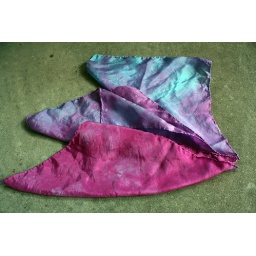
THese were dyed in the tub along with the hippie shirt